Tityos (Ribera)

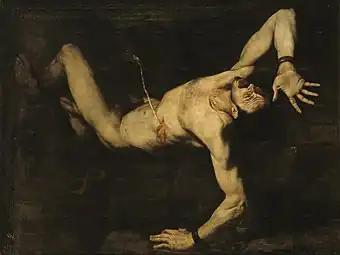
"Tityos" (1632) by Jusepe de Ribera

Tityos is a 1632 painting, signed and dated by Jusepe de Ribera and showing the torture inflicted on the giant Tityos. It was part of a series of four paintings - the other three showed the tortures of Sisyphus, Tantalus and Ixion, but only those of Tityos and Ixion still survive, both now in the Prado Museum in Madrid.